Nuclear magnetic resonance

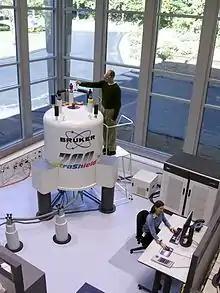
Bruker 700 MHz nuclear magnetic resonance (NMR) spectrometer.

Nuclear magnetic resonance (NMR) is a physical phenomenon in which nuclei in a strong constant magnetic field are disturbed by a weak oscillating magnetic field (in the near field) and respond by producing an electromagnetic signal with a frequency characteristic of the magnetic field at the nucleus. This process occurs near resonance, when the oscillation frequency matches the intrinsic frequency of the nuclei, which depends on the strength of the static magnetic field, the chemical environment, and the magnetic properties of the isotope involved; in practical applications with static magnetic fields up to ca. 20 tesla, the frequency is similar to VHF and UHF television broadcasts (60–1000 MHz). NMR results from specific magnetic properties of certain atomic nuclei. High-resolution nuclear magnetic resonance spectroscopy is widely used to determine the structure of organic molecules in solution and study molecular physics and crystals as well as non-crystalline materials. NMR is also routinely used in advanced medical imaging techniques, such as in magnetic resonance imaging (MRI). The original application of NMR to condensed matter physics is nowadays mostly devoted to strongly correlated electron systems. It reveals large many-body couplings by fast broadband detection and should not be confused with solid state NMR, which aims at removing the effect of the same couplings by Magic Angle Spinning techniques.